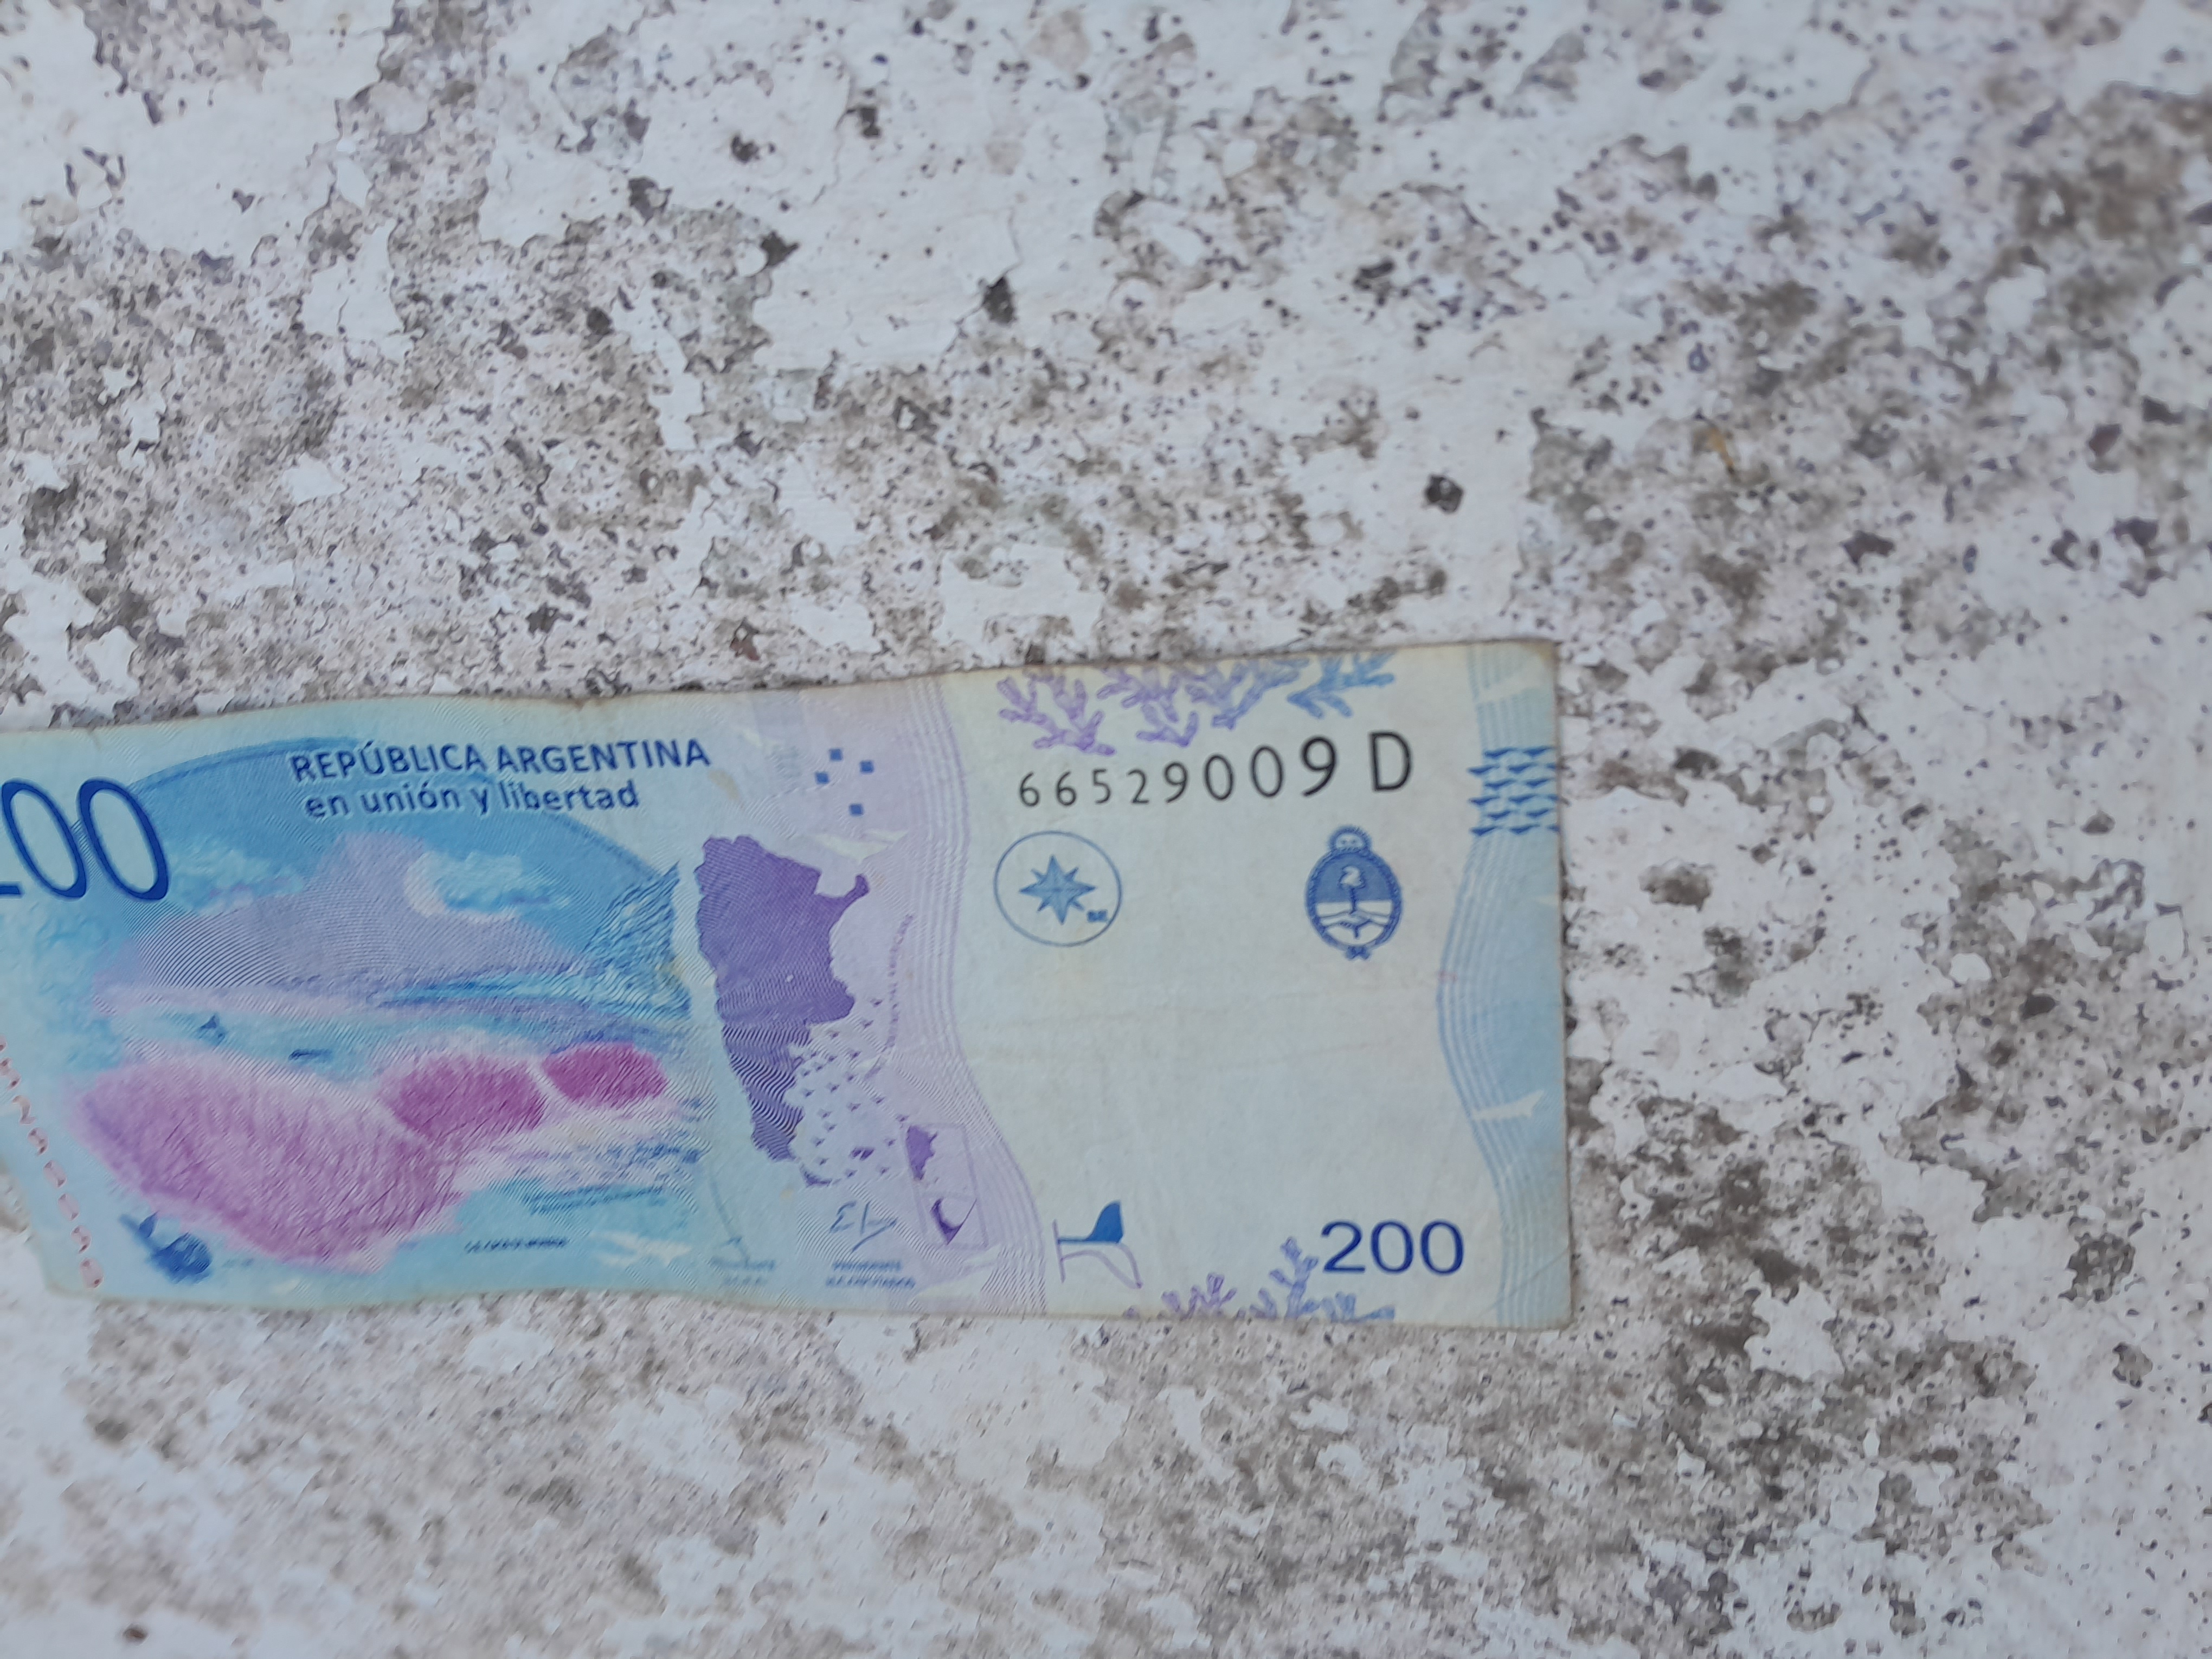
Denominación: 200